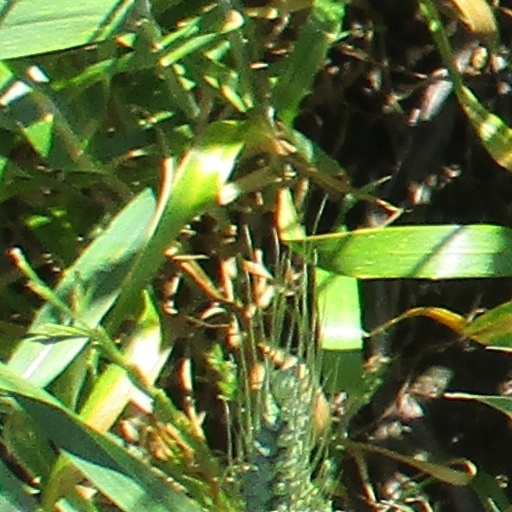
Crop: wheat